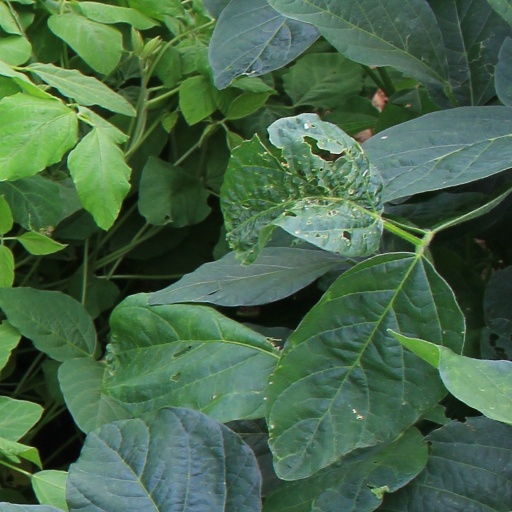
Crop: soybean